Koulourakia

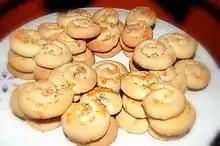
Koulourakia

Koulourakia or Koulouria, or in Pontic Greek, are a traditional Greek dessert, typically made around Easter to be eaten after Holy Saturday.